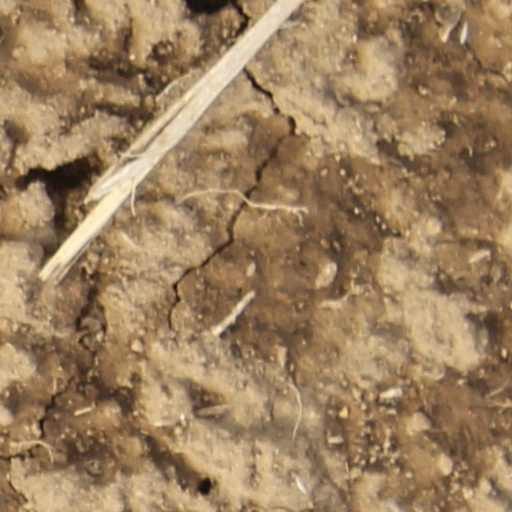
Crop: wheat